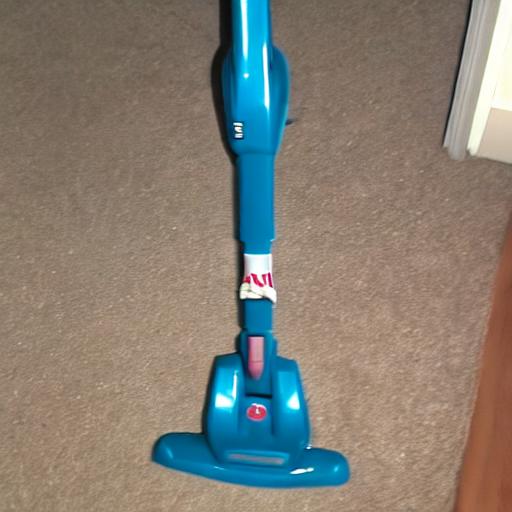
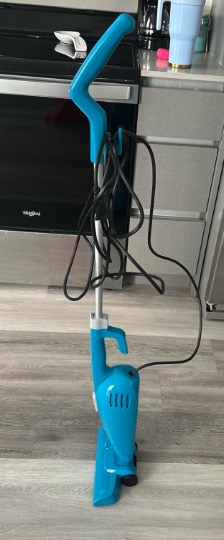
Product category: items_vacuum
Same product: no